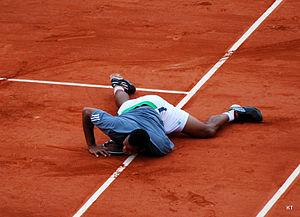
Jo-Wilfried Tsonga, né le 17 avril 1985 au Mans, est un joueur de tennis français, professionnel depuis 2004 et membre de l'équipe de France de Coupe Davis depuis 2008.